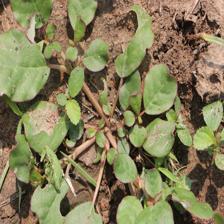
Label: BroadLeafWeed